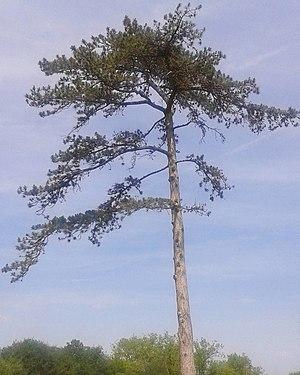
arbre, château de Chaumont